Jacques Cheminade

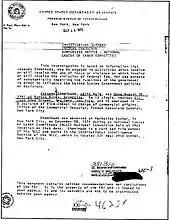
FBI document on Jacques Cheminade (1976).

Cheminade met Lyndon LaRouche in early 1974 in New York, where he was a commercial attaché to the French embassy from 1972 to 1977. He compares this encounter to Socratic midwifery. According to a 1976 FBI document, he was then a "rank and file member" in the National Caucus of Labor Committees, a political organization directed by Lyndon LaRouche which had founded its own "intelligence units" in 1971, where he "work[ed] in the International Intelligence Section" (see document, left). His return to France in 1977 was motivated by a desire to devote himself "full time to political activities and the advocacy of Mr. LaRouche's ideas and policies".